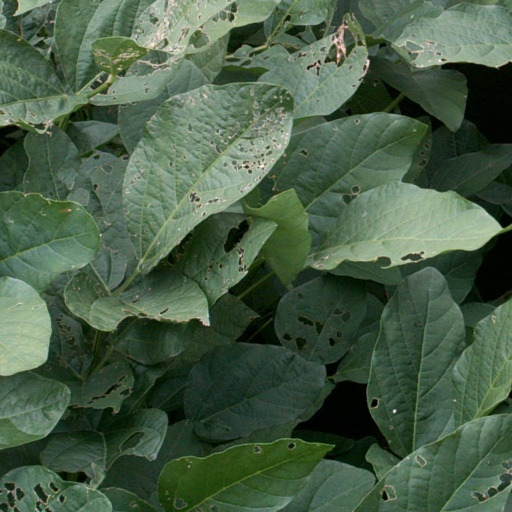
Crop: soybean